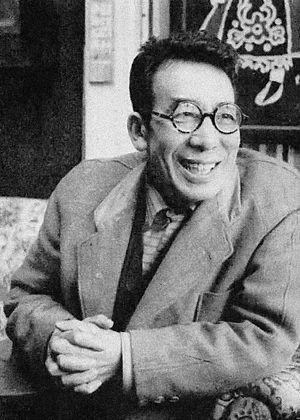
Baku Ishii, né le 25 décembre 1886, décédé le 7 janvier 1962, est un danseur et chorégraphe japonais, pionnier de la danse moderne.